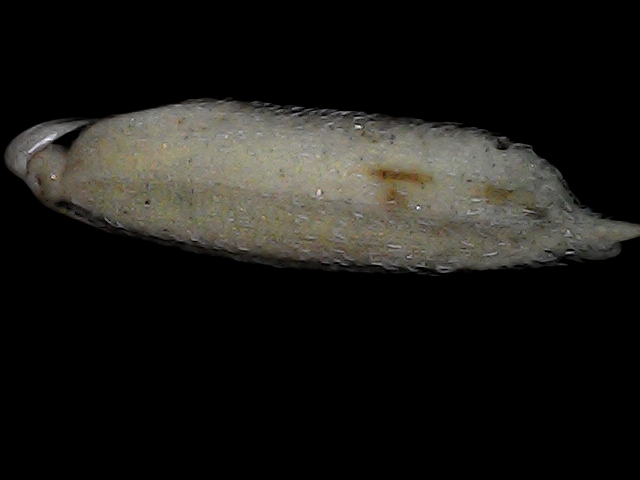
Rice variety: Bd79